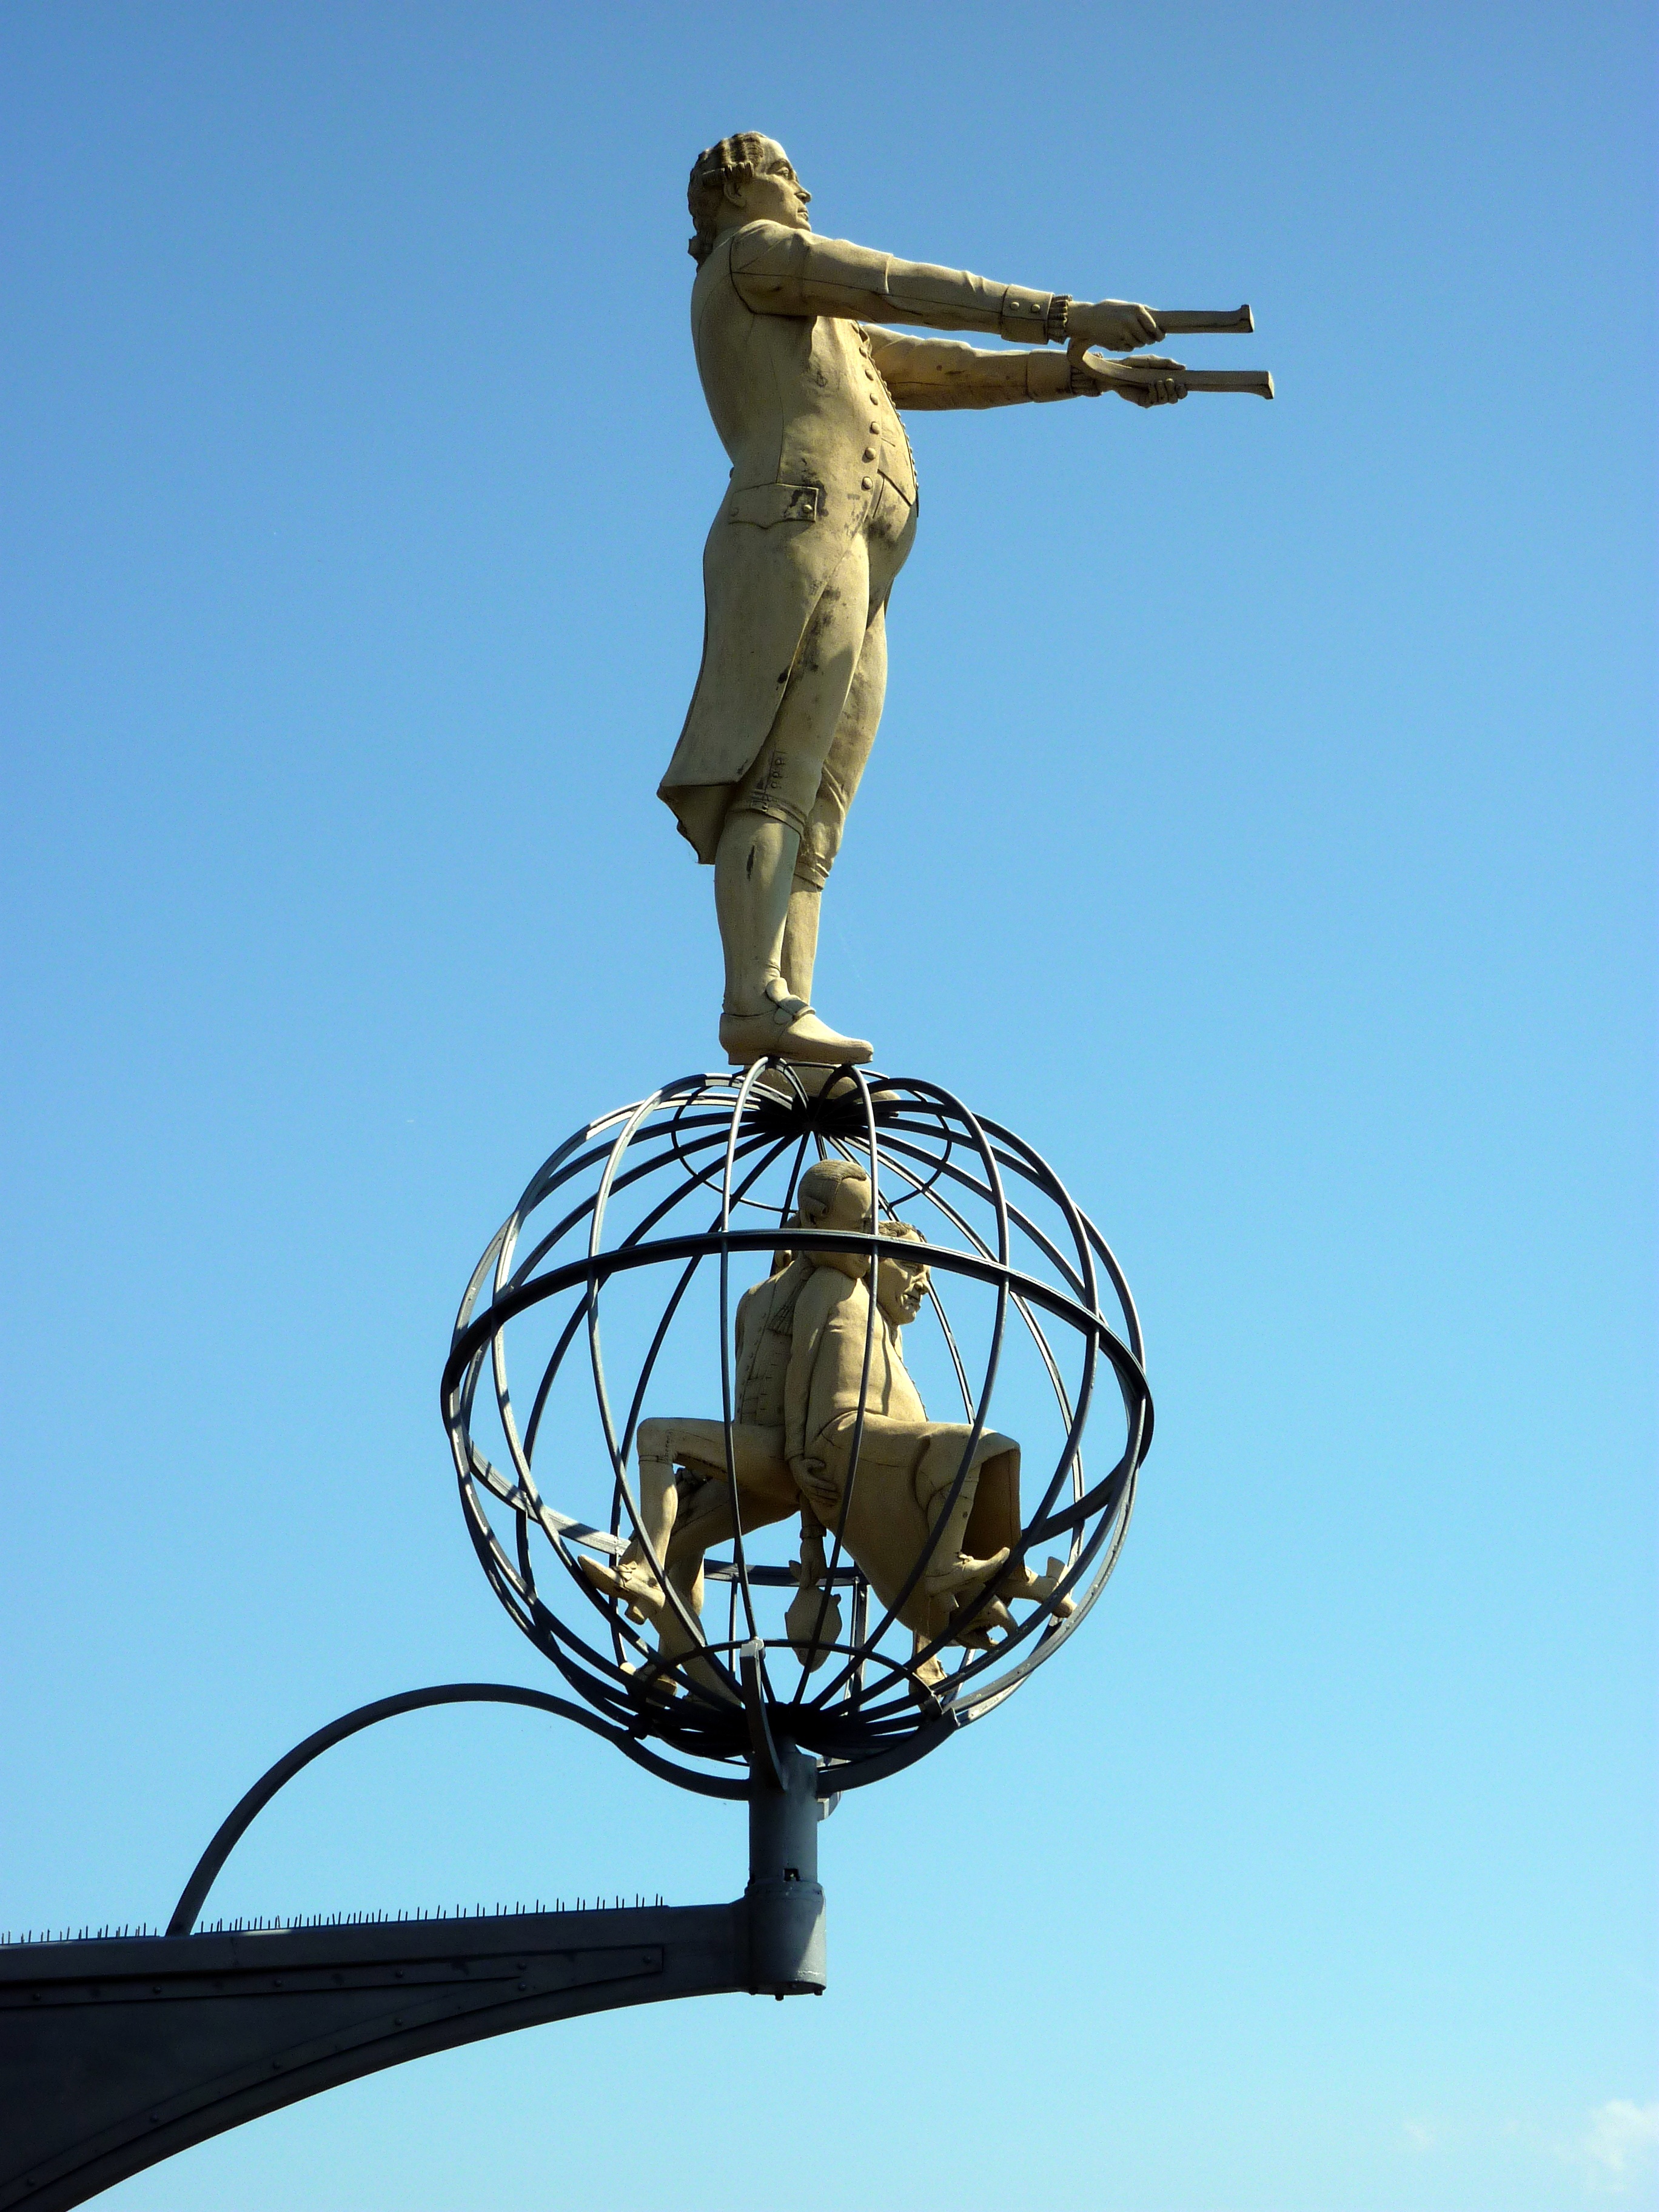
architecture, statue, mast, blue, street light, lighting, places of interest, sculpture, light fixture, germany, culture, history, tourist attraction, imposing, friedrichshafen, peter lenk